Karl-Werner Schulte

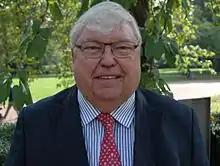
Karl-Werner Schulte in 2014

Karl-Werner Schulte (born 8 June 1946 in Warstein, North Rhine-Westphalia, Germany) is a German Professor of Real Estate at the , University of Regensburg and was the Founder and Academic Director of the , formerly the EBS Real Estate Academy.